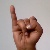
The image shows a hand gesture representing the letter 'I' in Indian Sign Language.